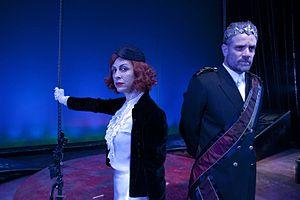
Yvonne, princesse de Bourgogne est une pièce de théâtre de Witold Gombrowicz, publiée en 1938 et créée en 1957, à Varsovie. Définie comme une comédie par son auteur, elle conte l'histoire d'une jeune fille taciturne et apathique, Yvonne, que le fils du roi prend pour fiancée par défi et dont la passivité éveille les pulsions meurtrières de son entourage. Première pièce de Witold Gombrowicz, elle exprime déjà le problème de « l'anarchie illimitée de la forme », développé par l'écrivain dans la suite de son œuvre. Elle est la plus jouée et la plus populaire des pièces de son auteur. Plusieurs opéras en ont été tirés.